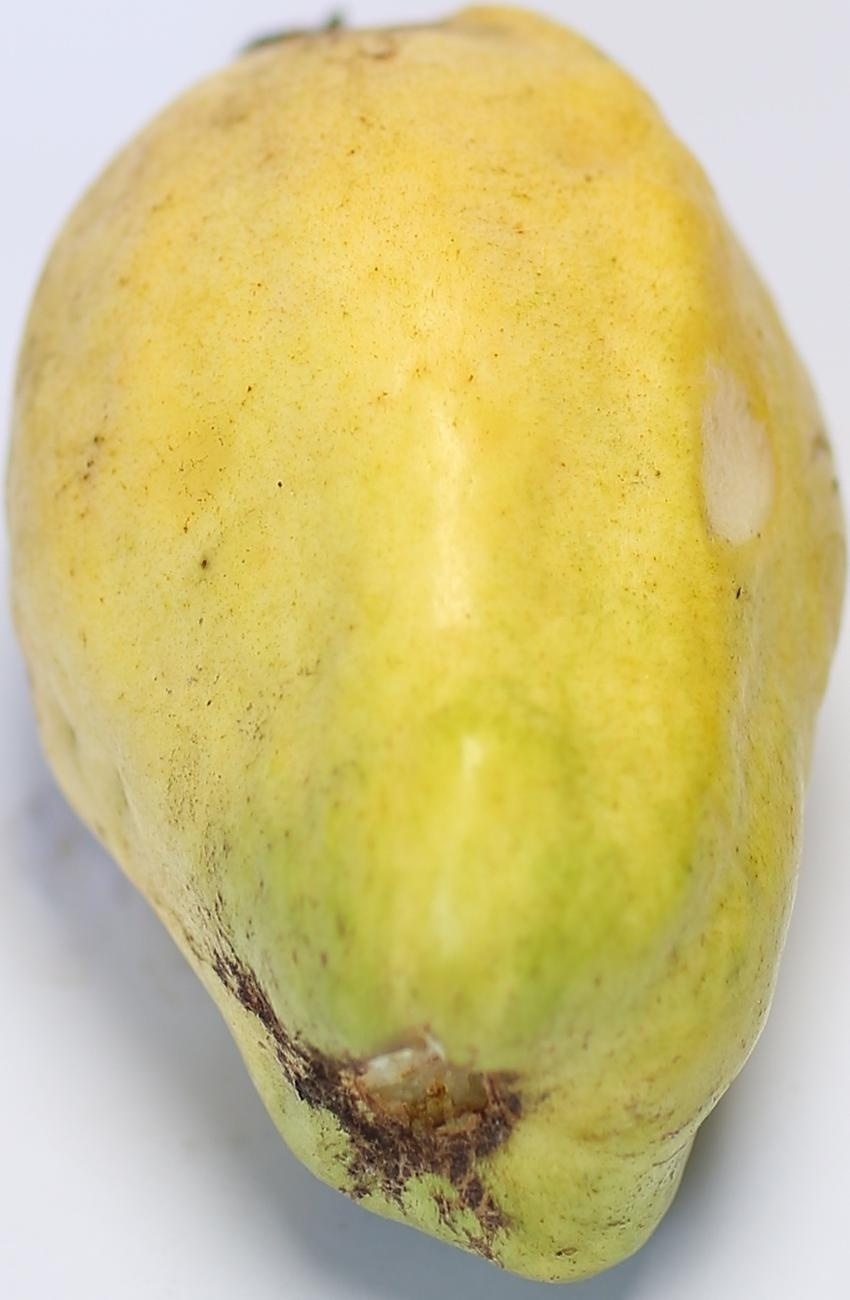
Maturity: mature-green
Variety: thadhrami